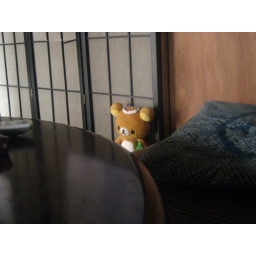
this creepy bear keeps emerging around my old house